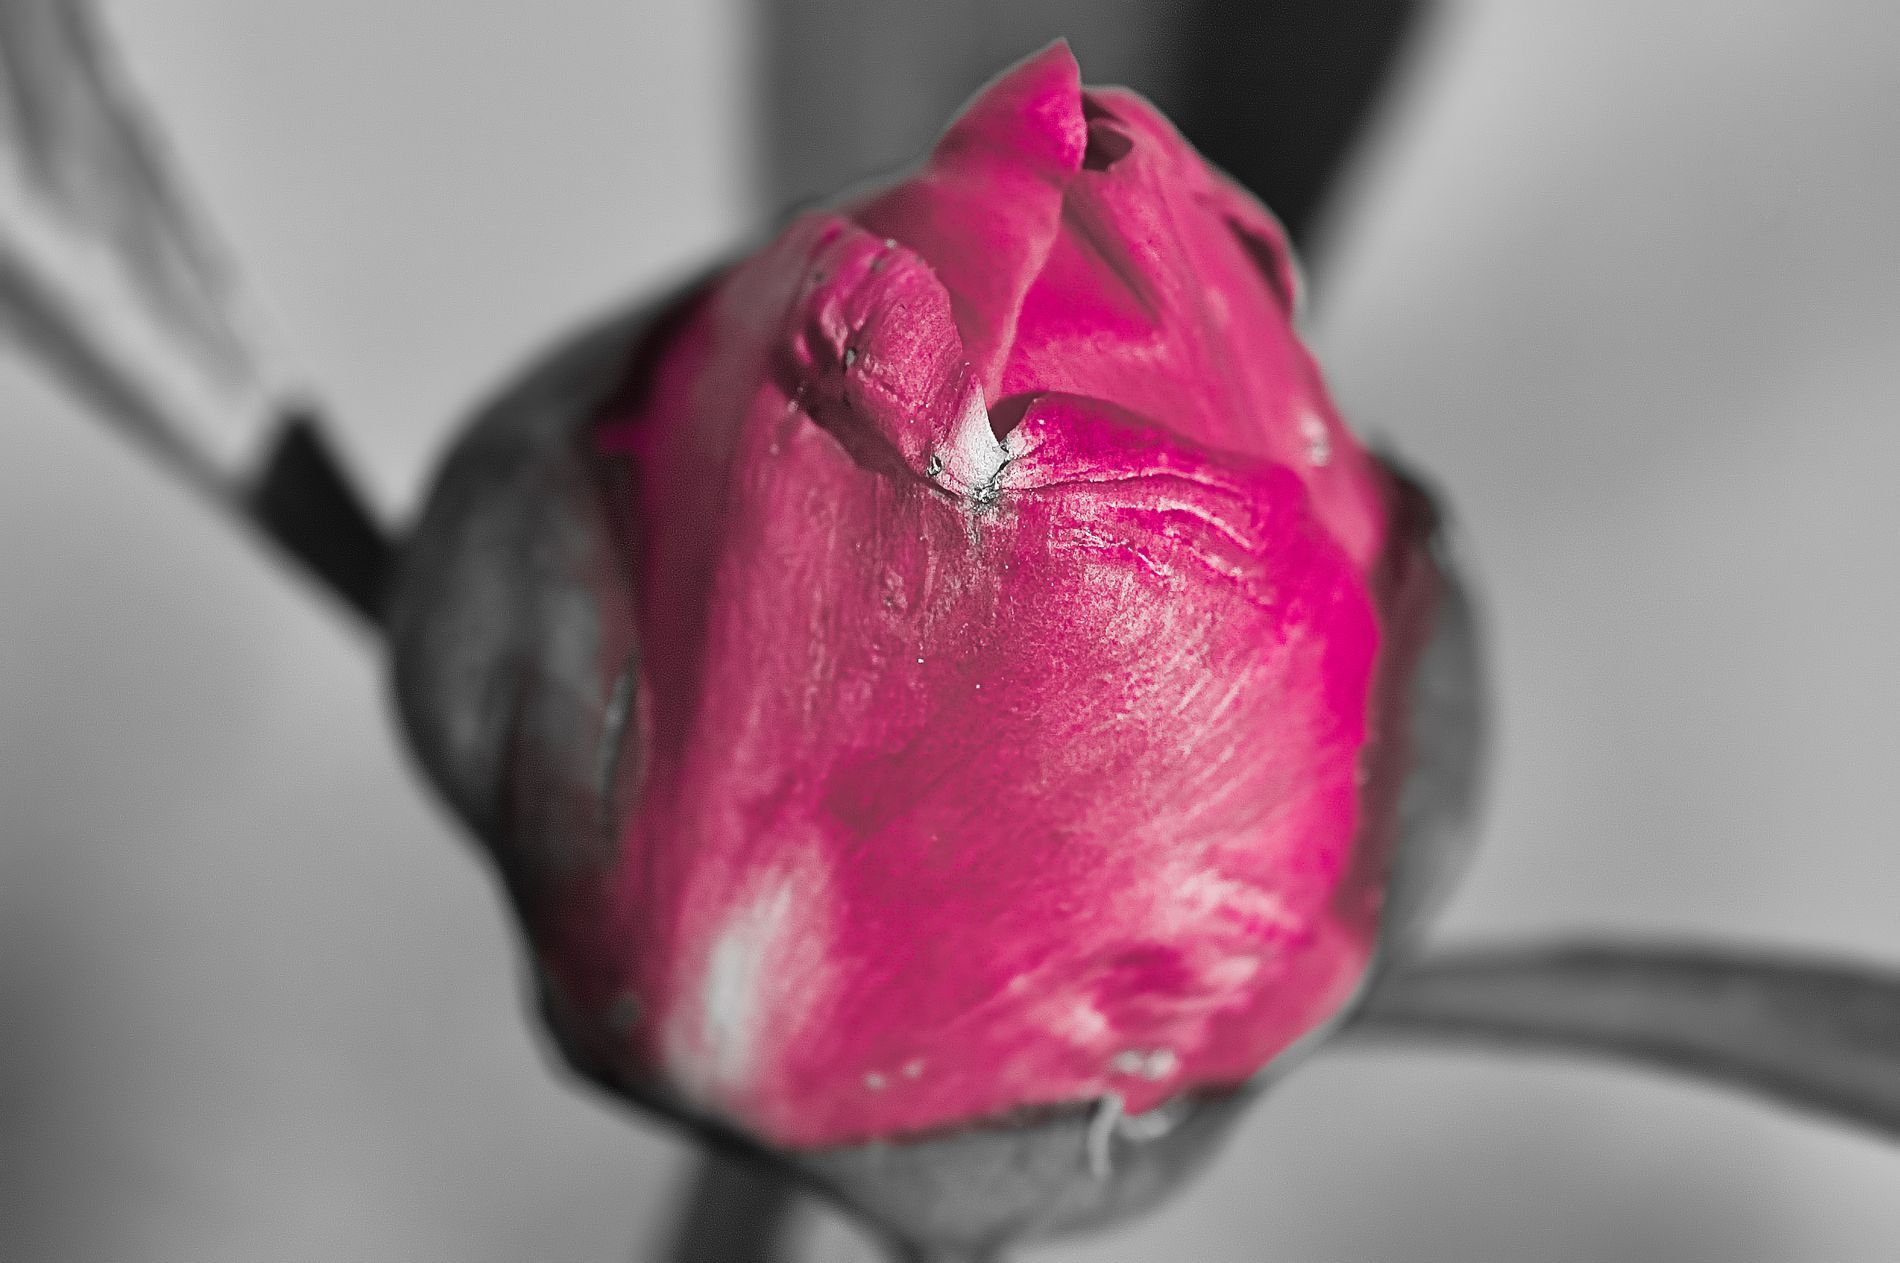
Pink Tulip.
A stunning close-up photograph capturing the delicate beauty of a vibrant pink tulip. The soft petals are detailed and rich in texture, standing out gracefully against a blurred black and white background that enhances the tulip’s vivid color and elegance.
Close up photography, in a color palette of Pink, white, black and soft grey. a harmonious contrast between the bright pink petals and the monochrome tones of the background, highlighting the flower’s natural beauty and softness. the overall mood is Romantic, peaceful and pure.
Labels: Flower, Plant, Rose, Petal, Bud, Sprout, Tulip, tulip, blurred background
Camera: NIKON CORPORATION NIKON D70
Lens: AF Micro-Nikkor 60mm f/2.8D, (3554560933875688706) 60mm
Aperture: F5.6
Exposure: 1/2000 sec
ISO: 400
Focal length: 60.0 mm